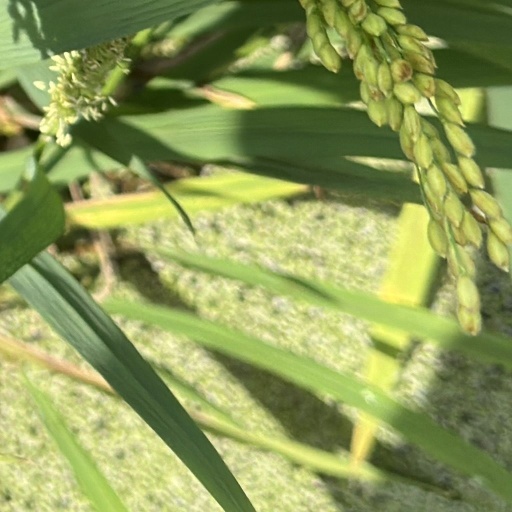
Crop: rice